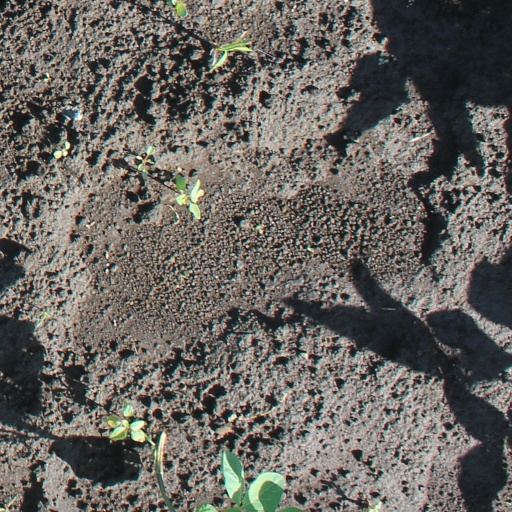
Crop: soybean